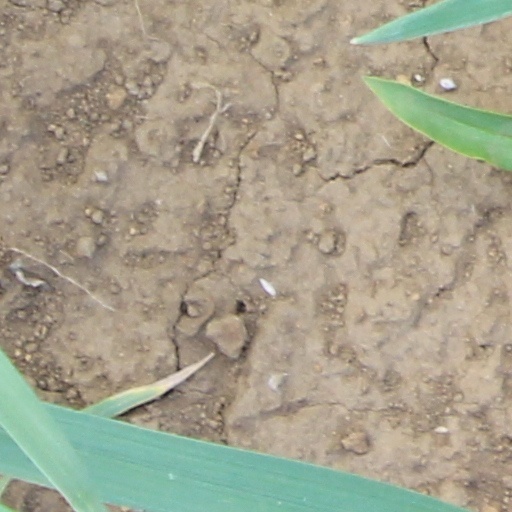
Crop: wheat